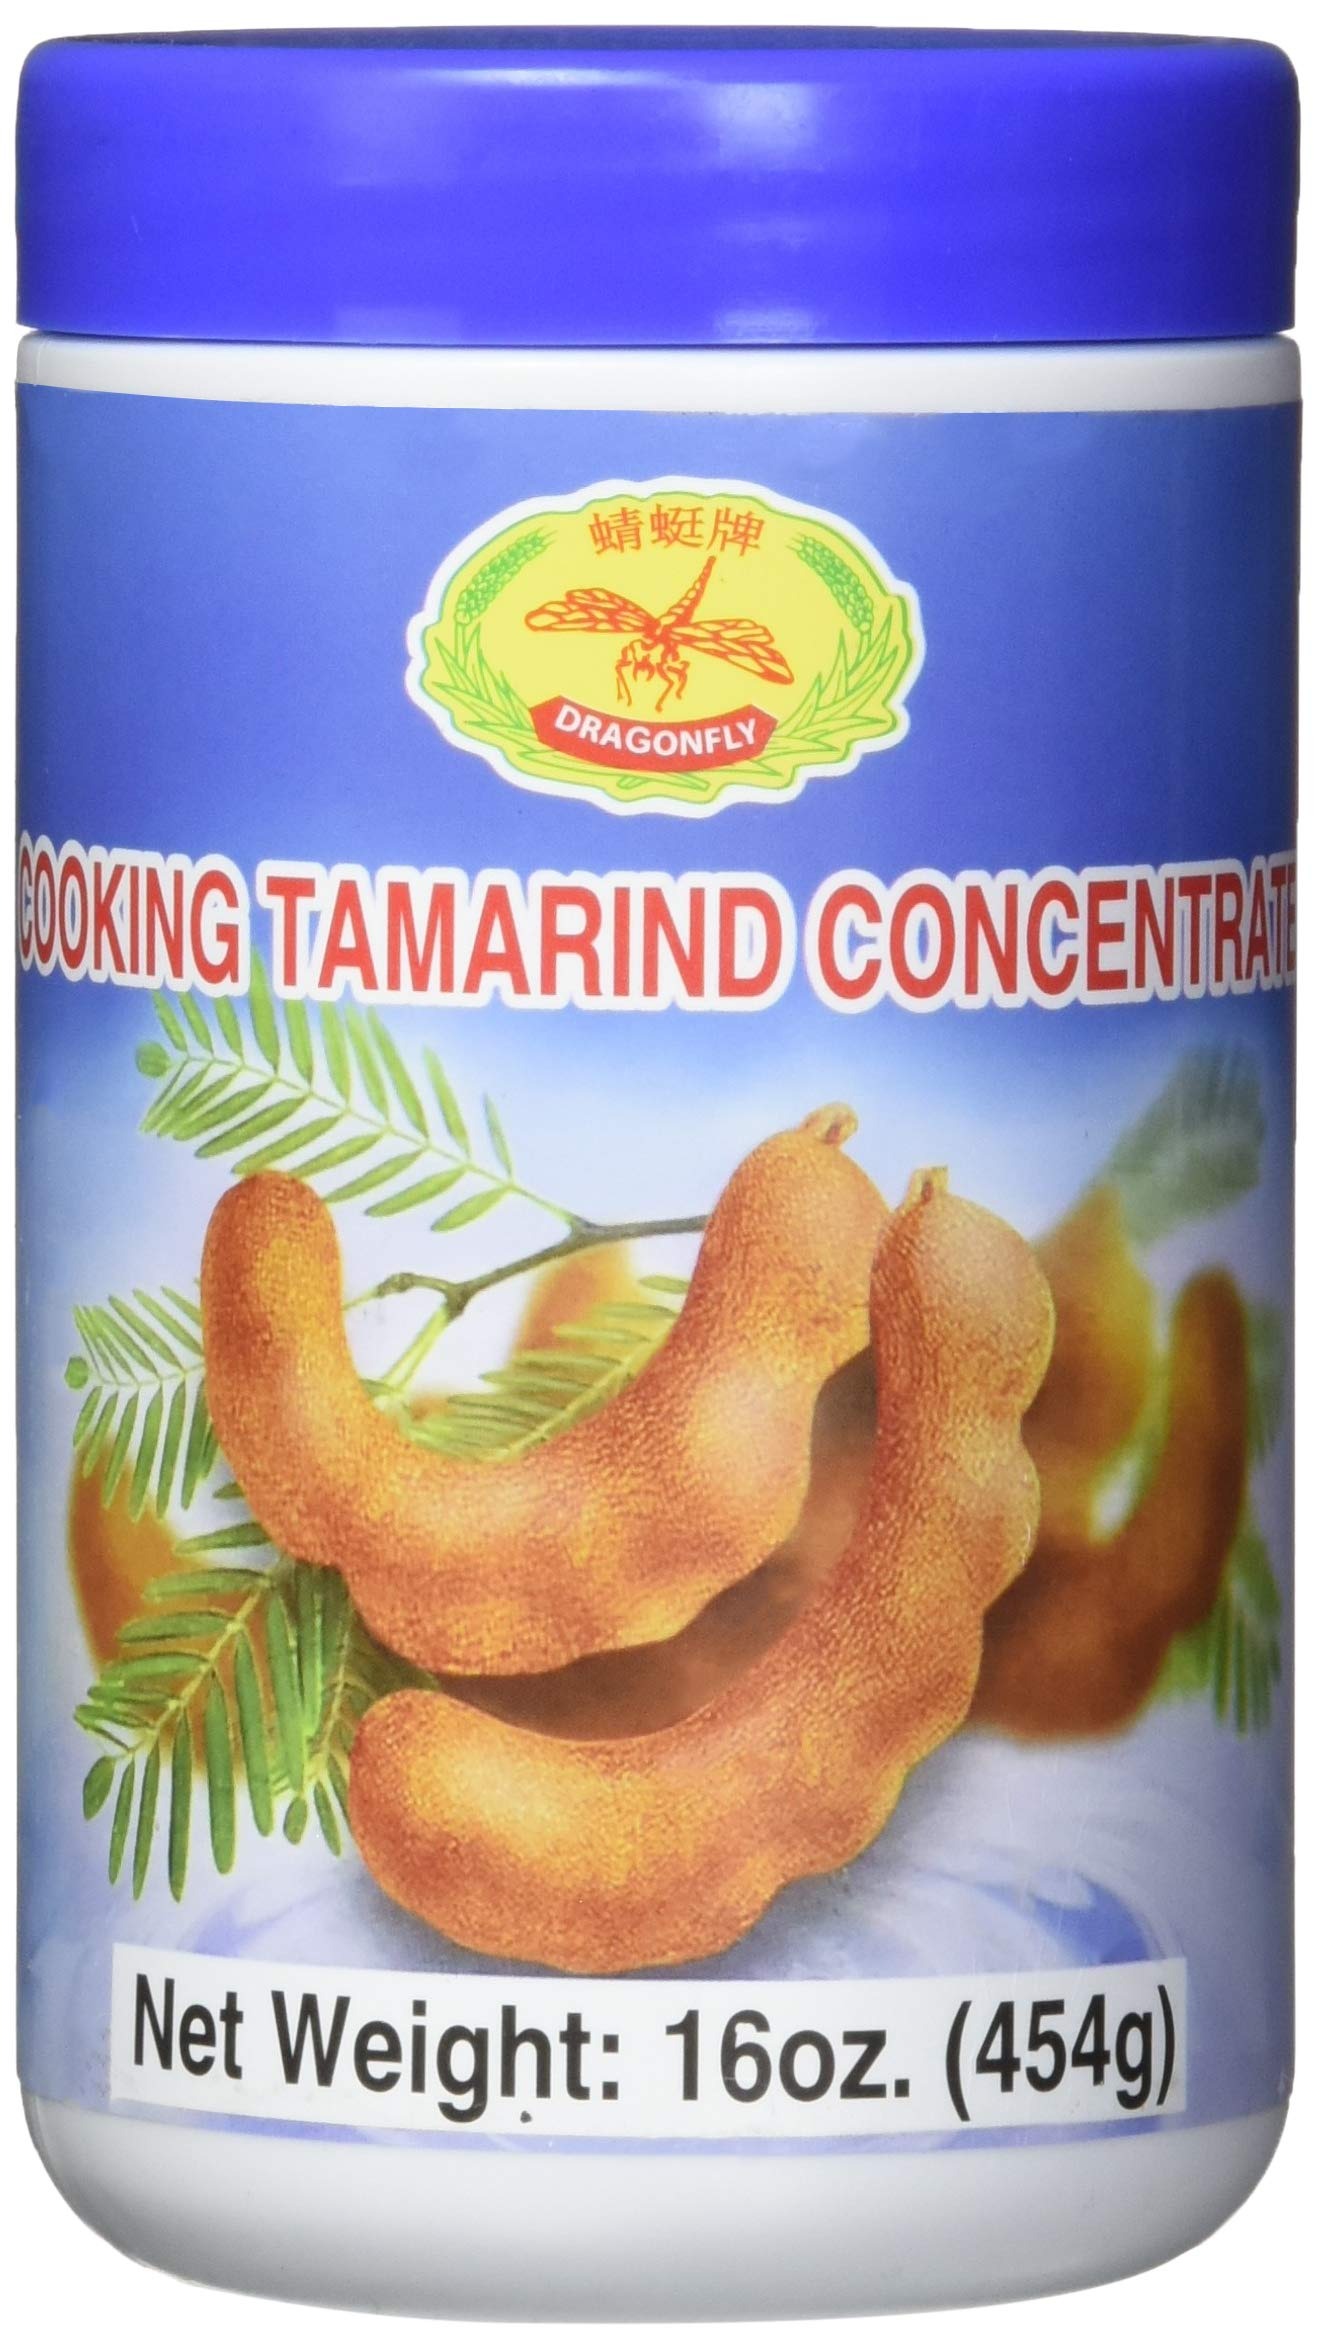
Item Name: Dragonfly Tamarind Concentrate, 16-Ounce (Pack of 3)
Value: 48.0
Unit: Ounce

Price: 10